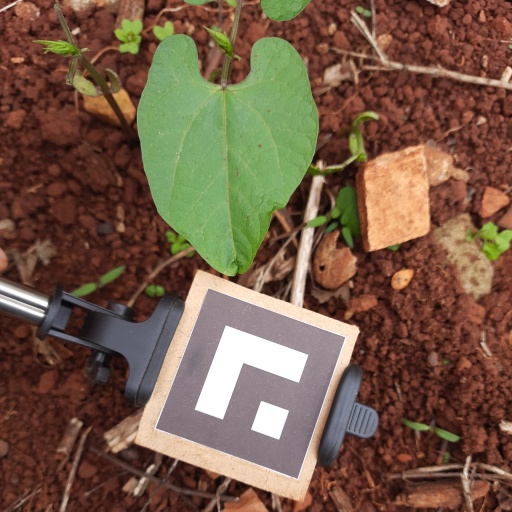
Observations: wavy surface, no eating holes, with soild dust, under shade